XOR gate

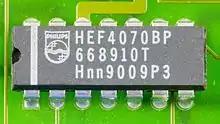
Philips 4070 quad dual input XOR chip on printed circuit board

Replacing the second NOR with a normal OR gate will create an XNOR gate.